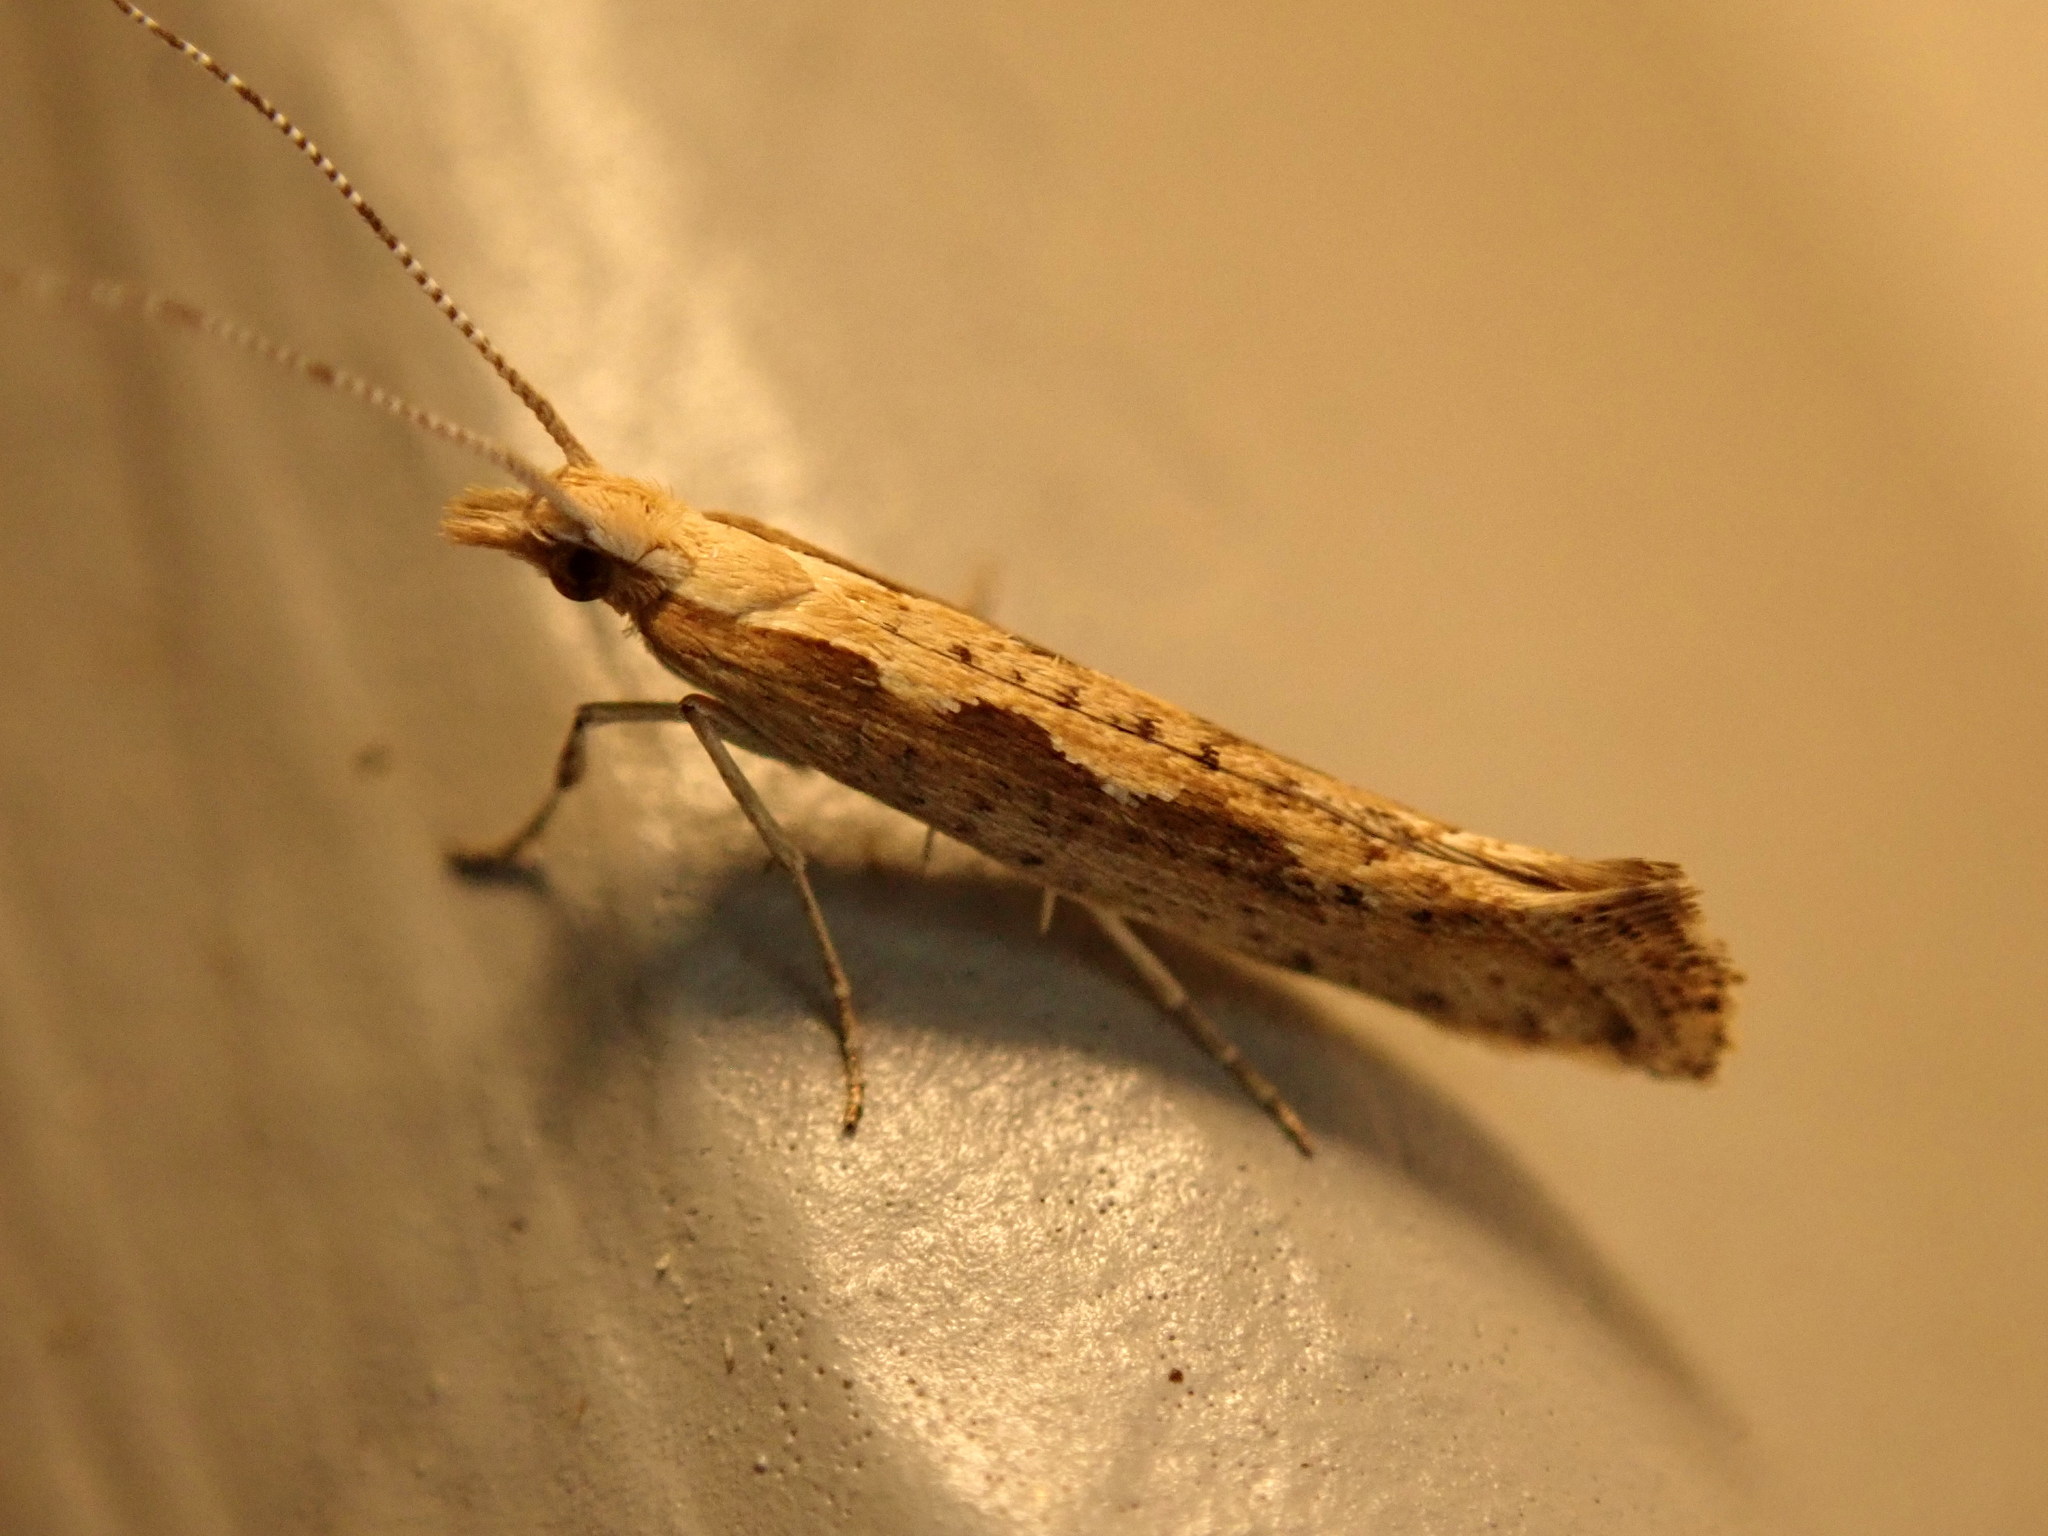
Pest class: diamondback_moth